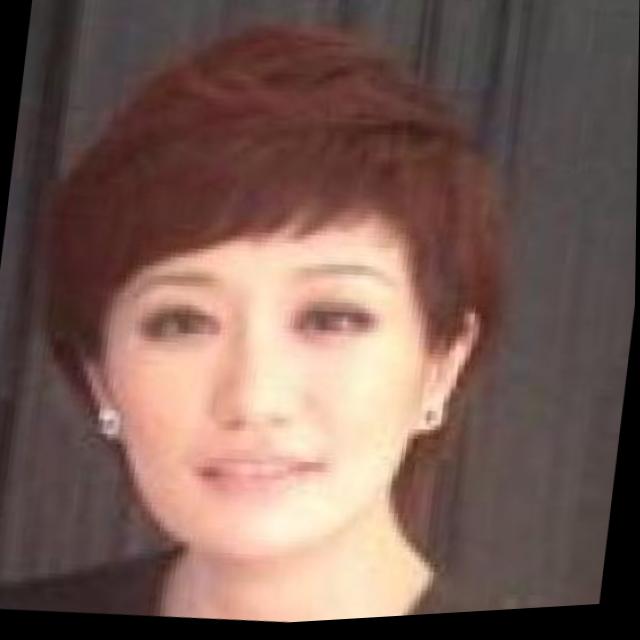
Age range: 45-64